Can't Be Tamed (song)

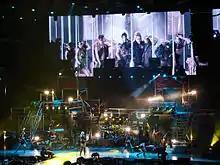
Cyrus performed "Can't Be Tamed" on the Gypsy Heart Tour, with the music video displayed on the screen.

On the week ending June 5, 2010, "Can't Be Tamed" became the week's "hot shot debut" by entering and peaking at number eight on the "Billboard" Hot 100, selling 191,000 digital downloads. The sales marked Cyrus' second-best debut sales week, following "Party in the U.S.A.", which sold 226,000 digital downloads in its first week in August 2009. With the appearance on the chart, the song became her fourth top ten debut on the "Billboard" Hot 100, including a song credited to her alias Hannah Montana. In the following week, the song descended ten positions to number 18. It spent its last week on the "Billboard" Hot 100 on the week ending August 7, 2010, spending a total of ten weeks on the chart. "Can't Be Tamed" also peaked at number 16 on Mainstream Top 40 (Pop Songs). The song peaked at number six on the Canadian Hot 100 and spent a total of 14 weeks upon the chart. As of March 2023, "Can't Be Tamed" has sold 2,000,000 units in the United States and was certified two-times platinum by the Recording Industry Association of America (RIAA).